9th Air Refueling Squadron

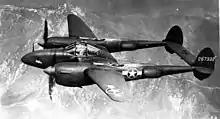
Lightning Lockheed F-5B as flown by the squadron

In March 1943, a single Lightning and supporting personnel and equipment were detached to Dinjan Airfield, India. Combat attrition had seriously reduced the availability of the squadron's F-4s by this time, and two months later, the squadron began to fly a second type of plane, the North American B-25 Mitchell. The first Mitchell, formerly flown by the 7th Bombardment Group, arrived on 27 May. After modifying the B-25s to carry cameras the squadron flew its first combat mission with the B-25 on 10 June. Meanwhile, the squadron had begun receiving the newer F-5 reconnaissance version of the Lightning, and the first F-5 mission was flown later the same month. In July, the squadron transferred the personnel and equipment at its detachment at Kunming to the 21st Photographic Squadron, which had just arrived in the theater.